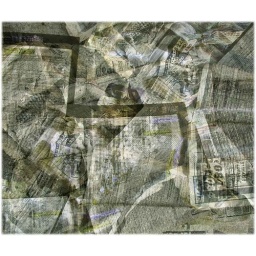
Found strewn upon the street while walking my dog in Easton PACopyright 2005 Ian Summers